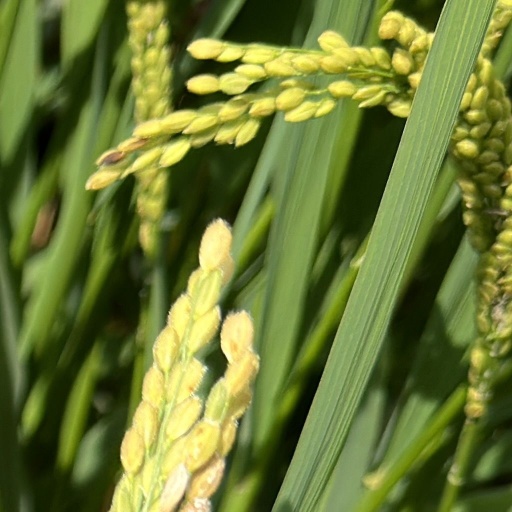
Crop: rice